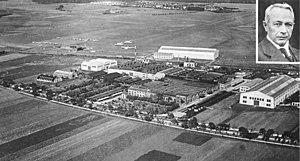
Junkers & Co est une société métallurgique allemande fondée en 1895 par Hugo Junkers à Dessau-Roßlau, produisant à l'origine différentes inventions du fondateur comme des réchauds à gaz. Actuellement, Junkers est une marque du groupe Bosch.